Lawrence Joseph Lincoln

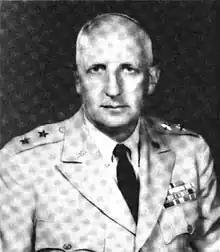
As a Major General in 1962

Lincoln was born January 2, 1909, on the family farm near Harbor Beach, Michigan. His parents were Burr Buchanan Lincoln and school teacher Esther Elizabeth Hoare Lincoln. He had two sisters and two brothers. A 1926 graduate of Harbor Beach High School, he attended the Ferris Institute, Western State College and George Washington University. His older brother George graduated from United States Military Academy (USMA) in 1929, leaving a vacancy in political appointments to the school. US Congressman Louis C. Cramton appointed Lawrence to the fill the vacancy. In addition to his scholastic achievements, he was athletically inclined.